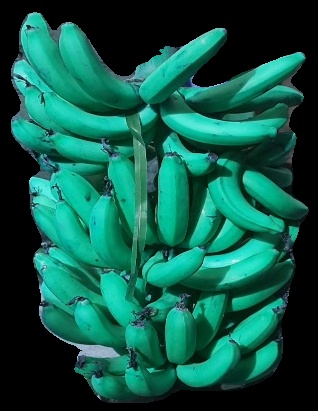
Variety: pachbale
Grade: grade3